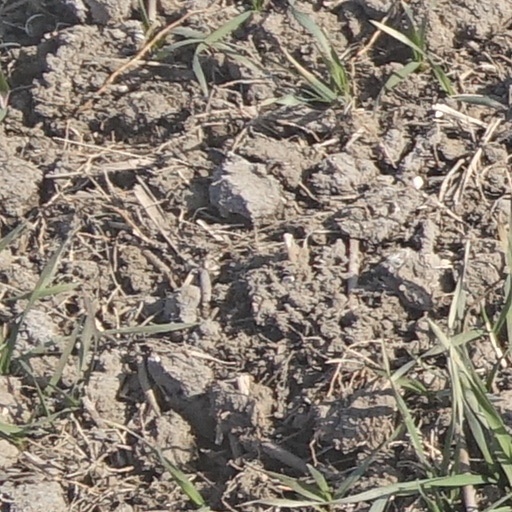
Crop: wheat